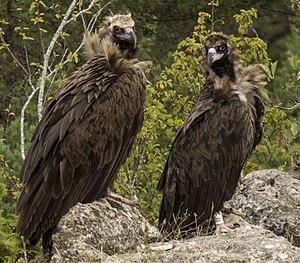
Vautours moine (Aegypius monachus) Adulte à gauche et Juvénile à droite. Photo prise dans sur le Causse Méjean (Lozère - 48) le 13/09/17 près d'une placette d'alimentation.
Le Vautour moine est une espèce de rapaces diurnes charognards appartenant à la famille des Accipitridae.
Le terme vautour est un nom vernaculaire désignant les rapaces diurnes nécrophages. Les 23 espèces de vautours forment un groupe polyphylétique. La famille des Cathartidés occupe les Amériques tandis que les vautours de la famille des Accipitridés, plus proches des autres rapaces, règnent sur l'Ancien Monde.